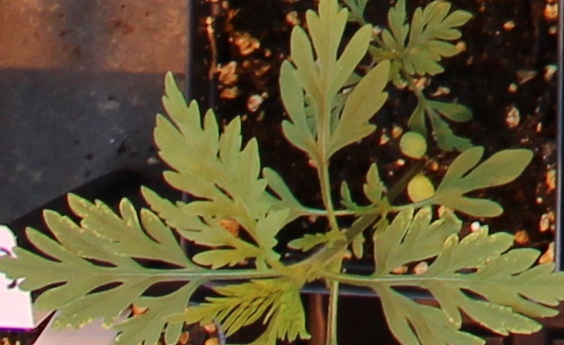
Label: Ragweed